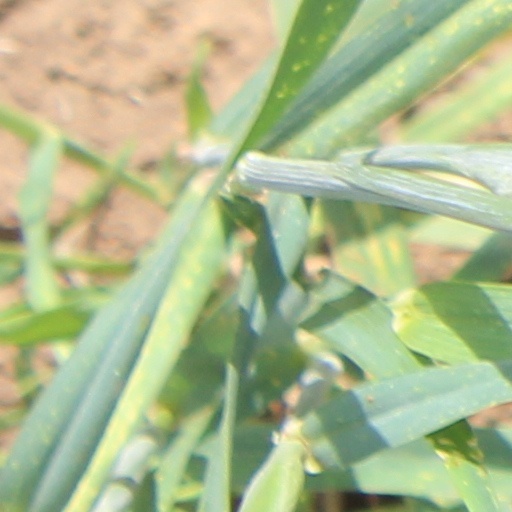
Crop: wheat